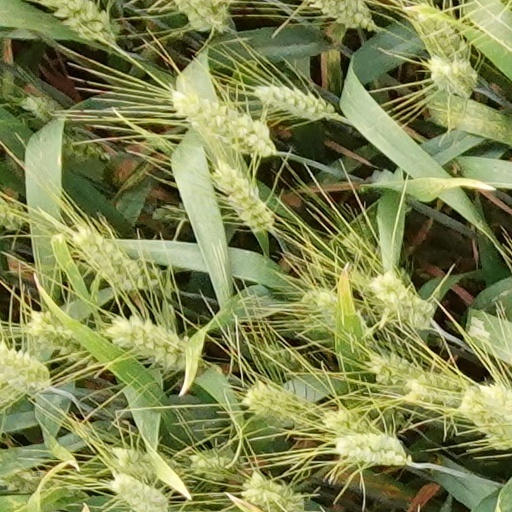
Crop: wheat